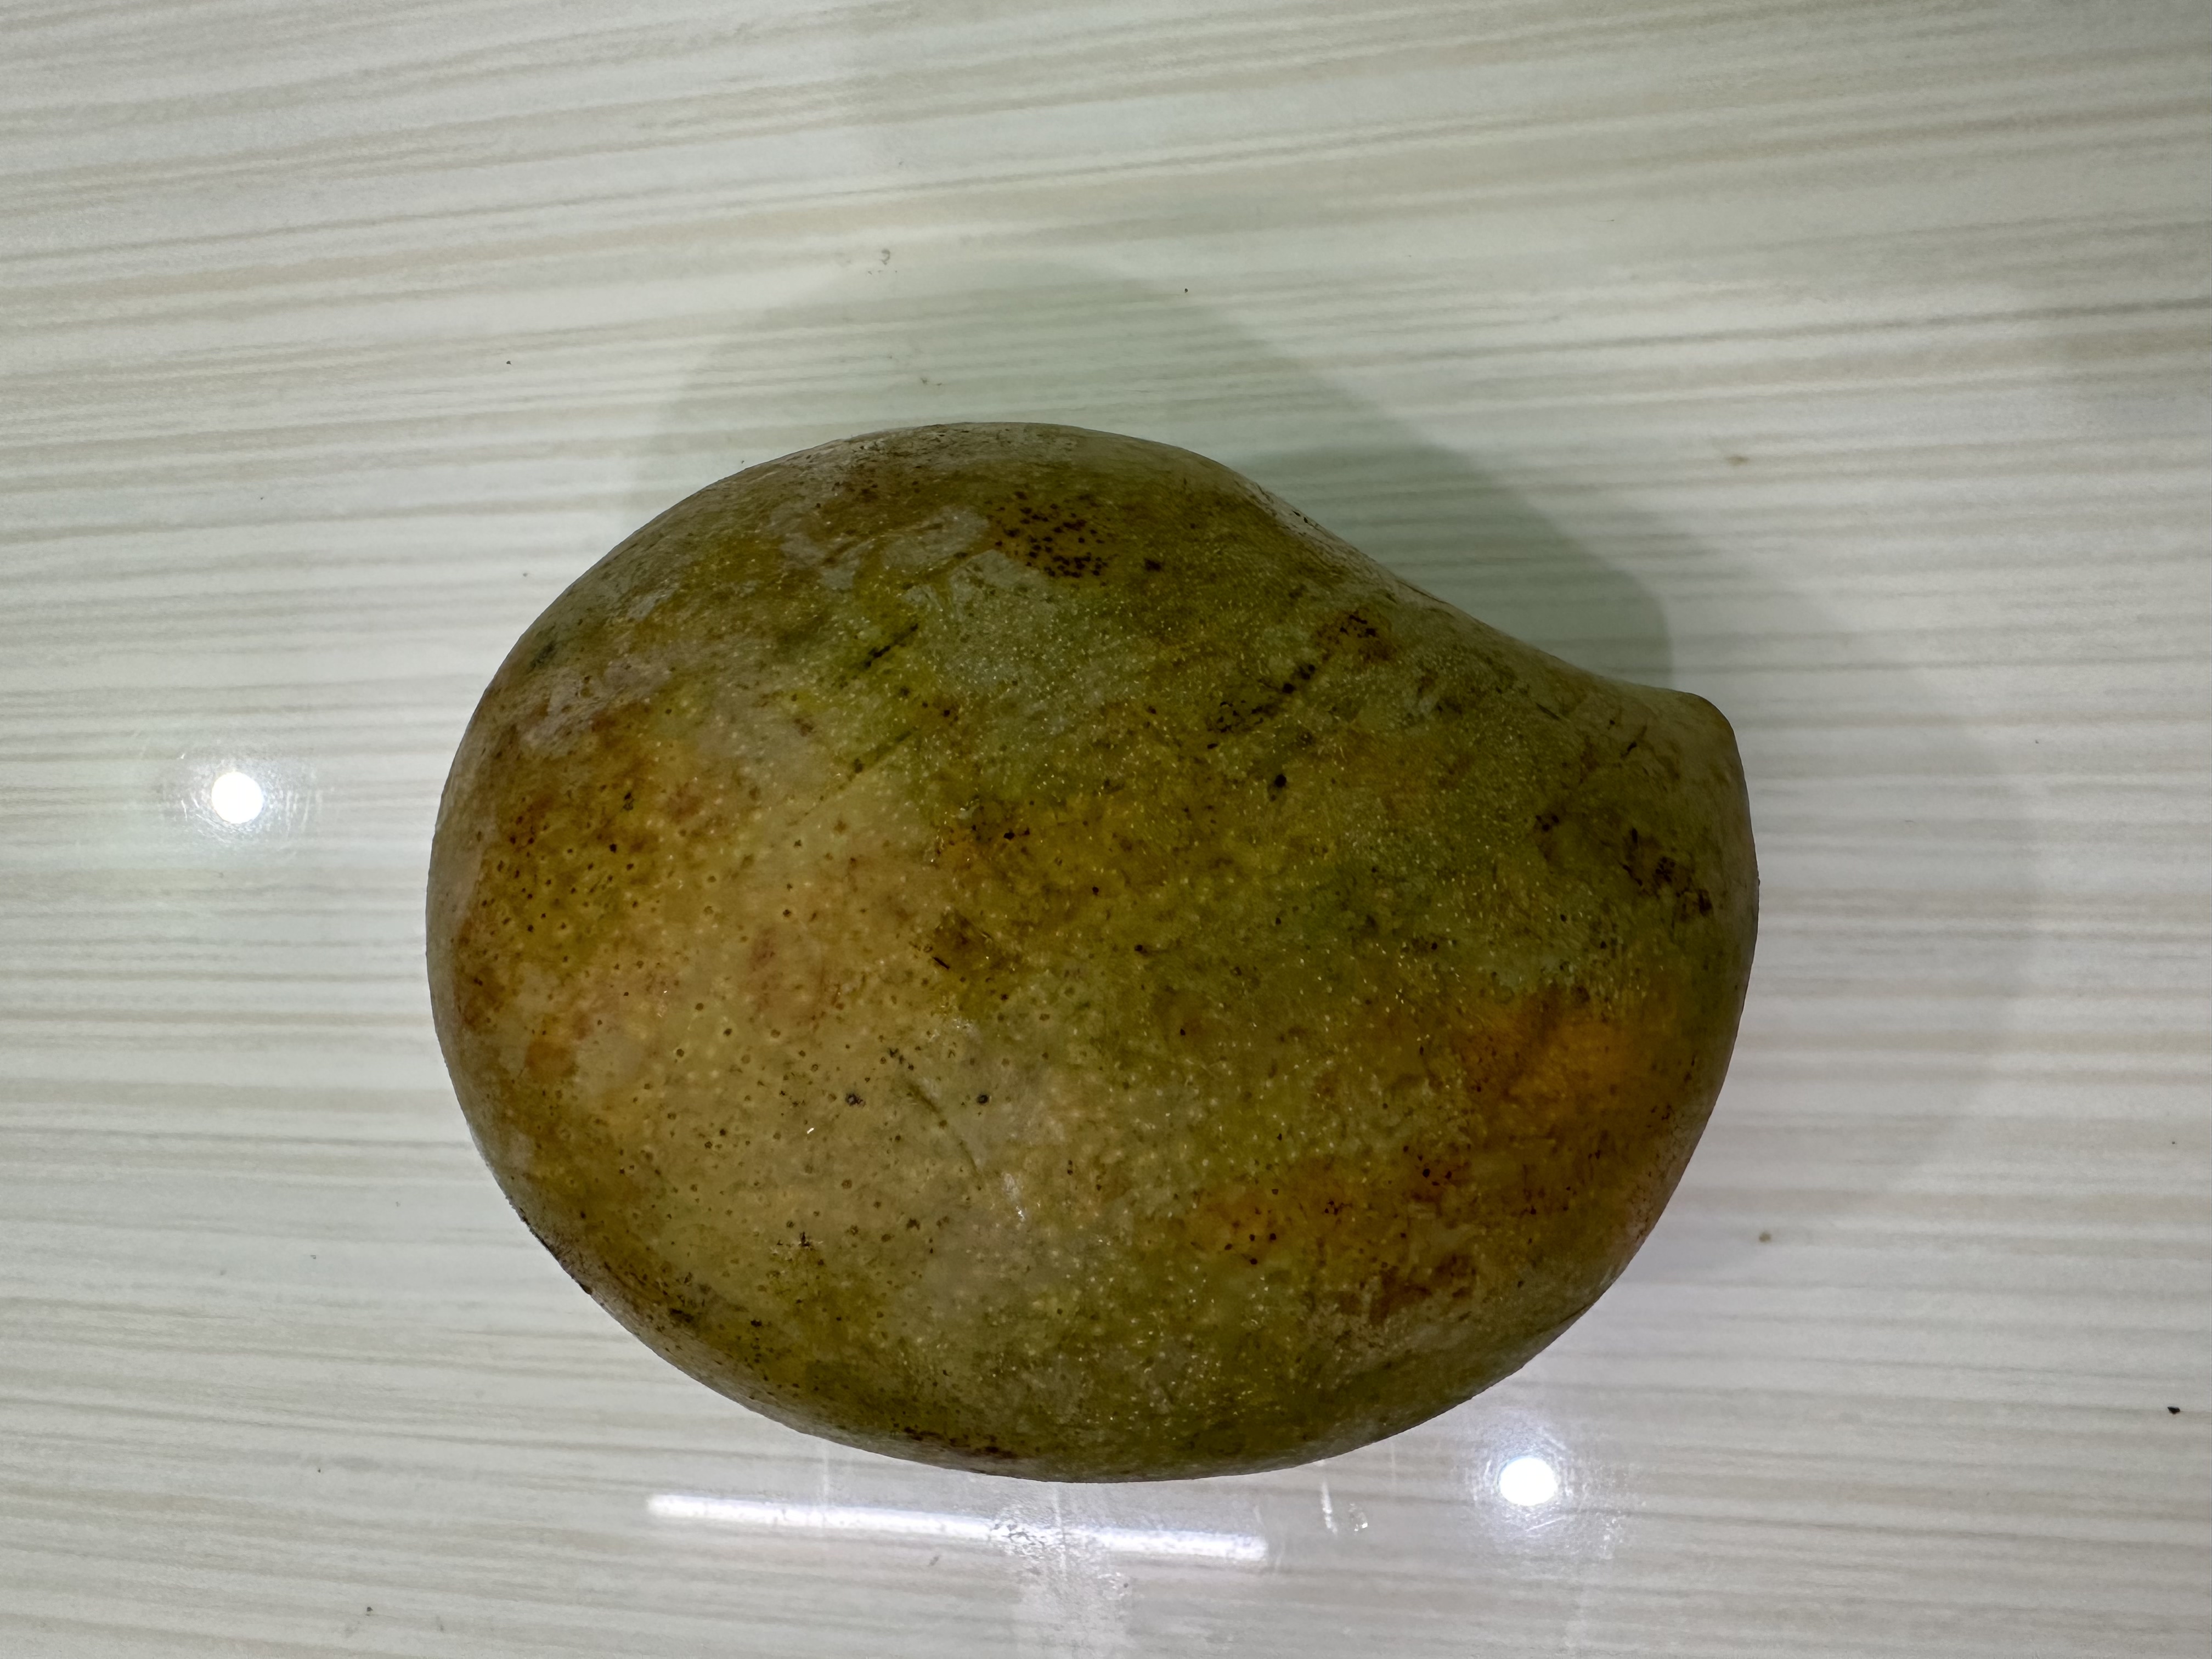
Mango variety: Nilambori